Bucklebury

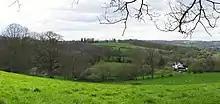
Hillfoot Farm

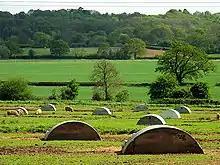
New Barn Farm, Pig Farm

The parish of Bucklebury has three main parts. The original village is on the banks of the River Pang close to its three sources in the parish. Directly south of Bucklebury village and on higher ground is Bucklebury Common, which is of open grazing on managed heather and woodland. The common is, under the Inclosure Acts, open to villagers only as commoners and privately owned. At the eastern boundary of the common is Chapel Row, incorporating local landmarks such as the Blade Bone public house, a doctors' surgery and a teashop.